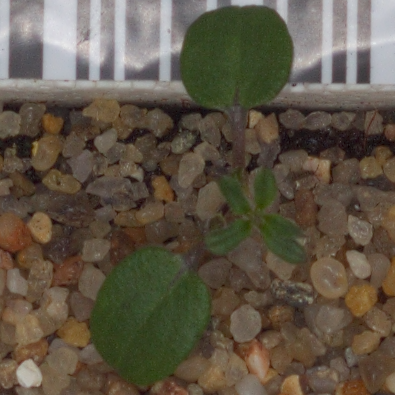
Label: cleavers